Suburbia (department store)

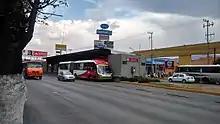
Coacalco Power Center, another shopping mall with a Suburbia store in Coacalco, México

Suburbia is usually located in the historic centers of large and medium-sized cities, as well as in shopping malls for daily use, such as the community center and power center, where Suburbia acts as the main anchor for this type of shopping center for daily use, as well as acting as a sub-anchor for lifestyle centers and fashion malls (such as " Plaza Mayor León" in Guanajuato, "Galerías Coapa" in Mexico City, "El Paseo Tehuacán" in Puebla, "Forum Tepic" in Nayarit, "La Gran Plaza Mazatlán" in Sinaloa, "Paseo Durango", "Citadel" in Monterrey, "Altabrisa Mérida", "Forum Tlaquepaque" and "Plaza del Sol", both in Guadalajara, among other fashion malls in Mexico).